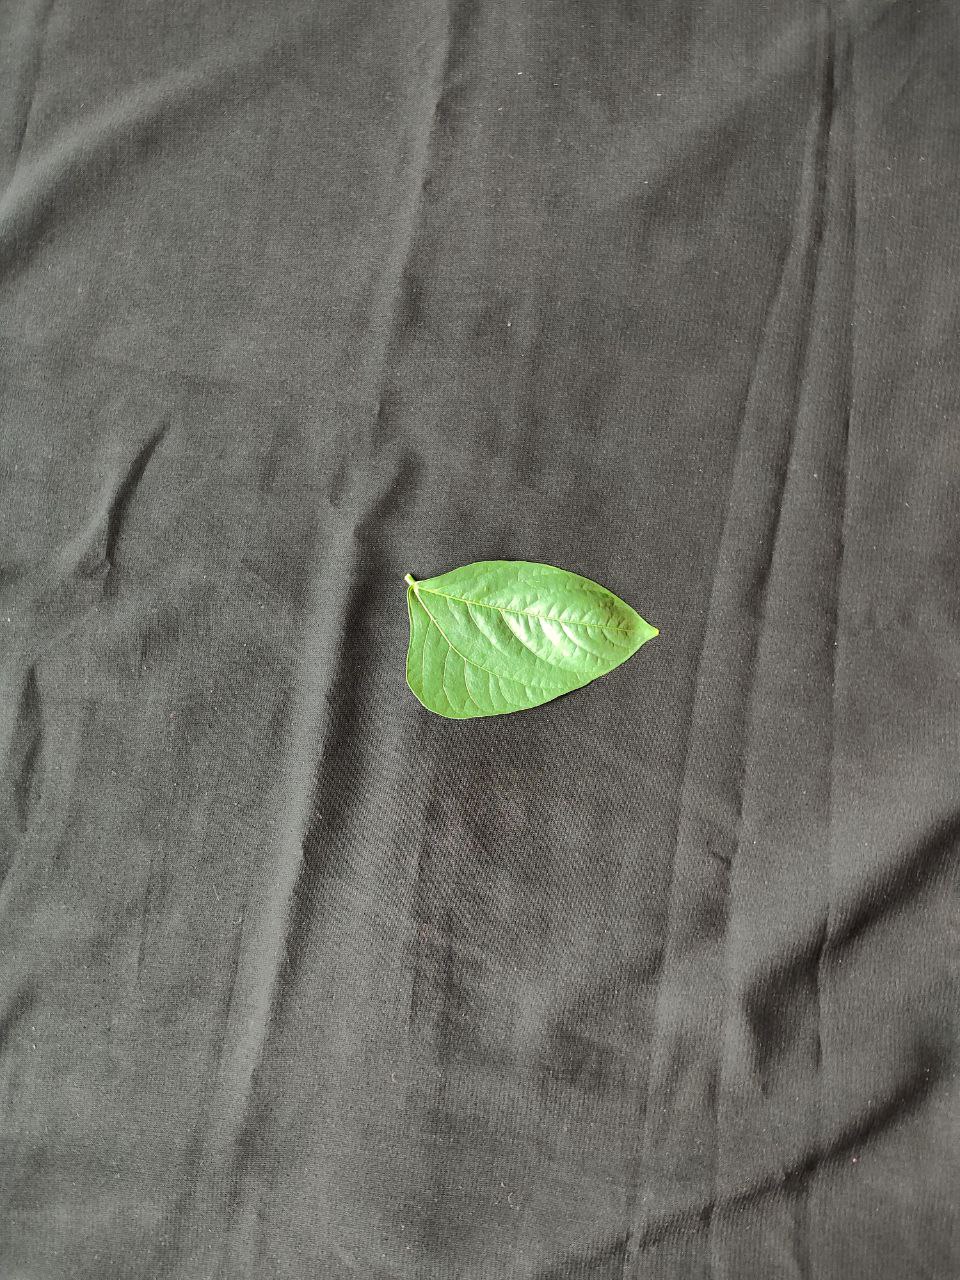
Crop: cowpea
Leaf condition: Fresh Leaf